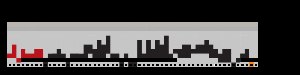
F.C. Svendborg / Klubbens historie / Moderklubbens bedrifter
Svendborg Boldklubs kampe (rød opmarkering), Svendborg fBs kampe (sort opmarkering) samt F.C. Svendborgs opgør (orange opmarkering) i pokalturneringen igennem alle sæsonerne.
Football Club Svendborg var en professionelle eliteoverbygning af Svendborg forenede Boldklubber i årene 2008 - 2017. Herefter gik klubben tilbage til sit oprindelige navn og spillerdragt.